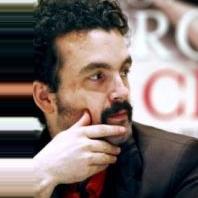
Age: 30